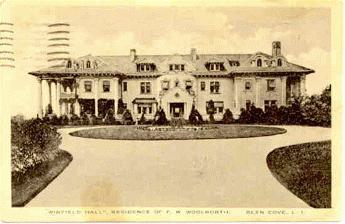
Building: Woolworth Estate
Country: United States of America
Year built: 1916
Historic house in New York, United States United States historic place Woolworth Estate U.S. National Register of Historic Places Woolworth Estate in Glen Cove, Long Island Show map of New York Show map of the United States Location 77 Crescent Beach Rd., Glen Cove, New York Coordinates 40°52′31″N 73°38′38″W / 40.87528°N 73.64389°W / 40.87528; -73.64389 Area 16 acres (6.5 ha) Built 1916 Architect Gilbert, Charles P.H. Architectural style Late 19th And 20th Century Revivals, Italian Renaissance NRHP reference No. 79001593 Added to NRHP May 17, 1979 Woolworth Estate , also referred to Winfield Hall , is a historic estate located at Glen Cove in Nassau County, New York . It was designed in 1916 by architect C. P. H. Gilbert (1861–1952) for Frank Winfield Woolworth (1852–1919). The estate consists of the main residence, known as Winfield Hall; a large garage with remodeled living quarters; a main entrance arch; two greenhouses; and various landscape features including a tea house . Winfield Hall When his current home was destroyed by a mysterious fire, Woolworth immediately went to work on building Winfield Hall, the plans for which were already drawn. With walls and pillars of marble, the house ended up costing nine million dollars, the grand staircase alone costing two million dollars. The 32,098 square feet (2,982.0 m 2 ) house is an Italian Renaissance style, marble covered residence with a five bay wide central mass and flanking four bay wide wings. It features a one bay central entrance portico and flat roof. After the Woolworths moved on, the house sat empty for years, and was  purchased in 1929 by the wife of Richard S. Reynolds , of the R.S. Reynolds Metal Company fame. In 1945 work began to convert one two-story and basement structure into a research laboratory, corporate library and a 150-person auditorium. The new department was to be manned by 150 technicians. In 1963, the house became the Grace Downs Academy, a business school for young ladies, then in 1978 was purchased by Martin T. Carey , brother to former Governor Hugh Carey of New York. It was listed on the National Register of Historic Places in 1979. Part of the home was heavily damaged by fire on January 28, 2015. Ghostlore Winfield Hall, like many other Long Island mansions, has ghostlore associated with it. It is said that on the evening of May 2, 1917, as Edna Woolworth Hutton, Frank Woolworth's middle daughter, took her own life at The Plaza Hotel in New York City, while her father was at Winfield Hall hosting a party, a somewhat bizarre and unexplained incident occurred. Located above Winfield Hall's main entrance fireplace, the marble family crest, containing the painted faces of his three daughters, acquired a crack through the face of Edna, leaving the two remaining faces, as well as the rest of the crest, untouched. A lightning bolt, the product of a severe thunderstorm, has been attributed as the cause of this crack. Shortly thereafter, stories of hearing strange noises in Winfield Hall, as well as reported observations of seeing a floating "spirit" wandering through the halls, began to circulate. Later, when Winfield Hall was being used as a business school for women, there were numerous reports of hearing a woman crying in the locked "Marie Antoinette" room, rumored to be the room where Edna Hutton had committed suicide, though her obituary states her death occurred elsewhere. Other people have reported hearing organ music playing on its own, while detailed descriptions of seeing what appears to be the ghost of a young woman "haunting" the gardens have also been noted. Popular culture The estate was the setting for the promotional commercial of the professional wrestling video game, WWE 2K20 , which depicted a cocktail party scene featuring various current and legendary WWE wrestlers, including the game's cover stars, Roman Reigns and Becky Lynch . Parts of the music video for Taylor Swift 's Blank Space was filmed at the estate. References